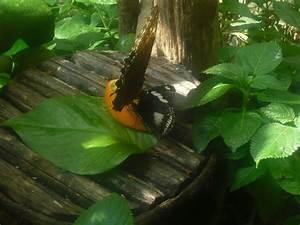
butterfly